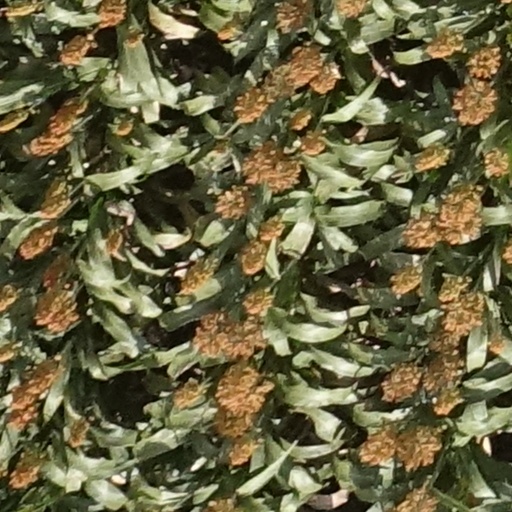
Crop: sorghum